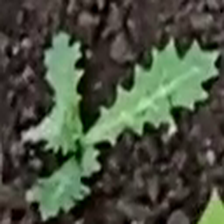
Weed species: Bilayat_(Mexicana_Argemone)